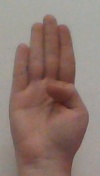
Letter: kaaf